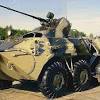
Label: BTR